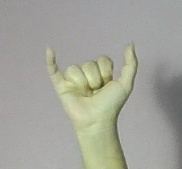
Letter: ya